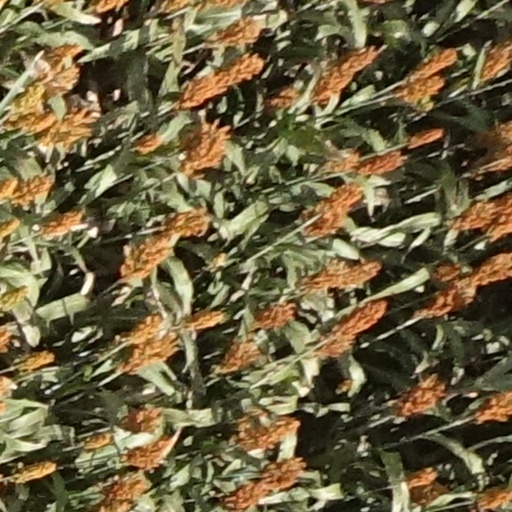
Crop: sorghum